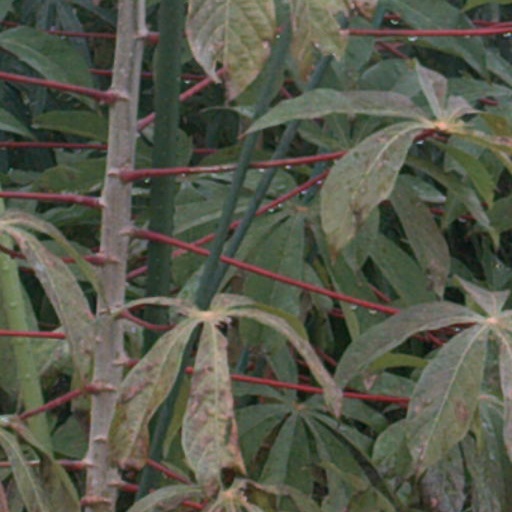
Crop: cassava